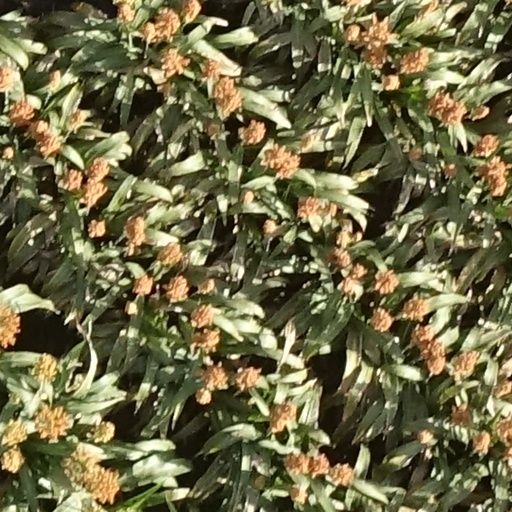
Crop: sorghum